Painting

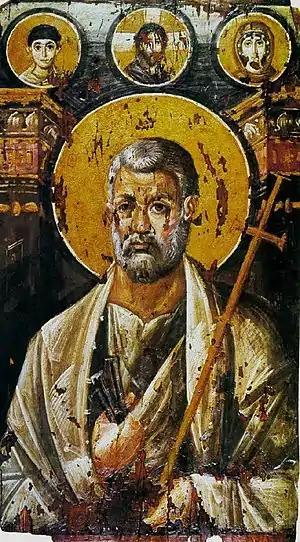
Encaustic icon from Saint Catherine's Monastery, Egypt (6th-century)

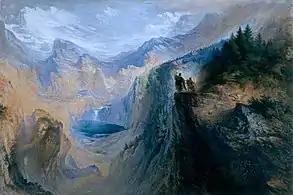
John Martin, "Manfred on the Jungfrau" (1837), watercolor

Color, made up of hue, saturation, and value, dispersed over a surface is the essence of painting, just as pitch and rhythm are the essence of music. Color is highly subjective, but has observable psychological effects, although these can differ from one culture to the next. Black is associated with mourning in the West, but in the East, white is. Some painters, theoreticians, writers, and scientists, including Goethe, Kandinsky, and Newton, have written their own color theory.